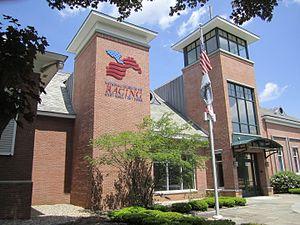
Le Temple de la renommée des courses américaines a été fondé en 1951 à Saratoga Springs, dans l'état de New York, pour honorer les chevaux, entraîneurs et jockeys des courses de pur-sang.